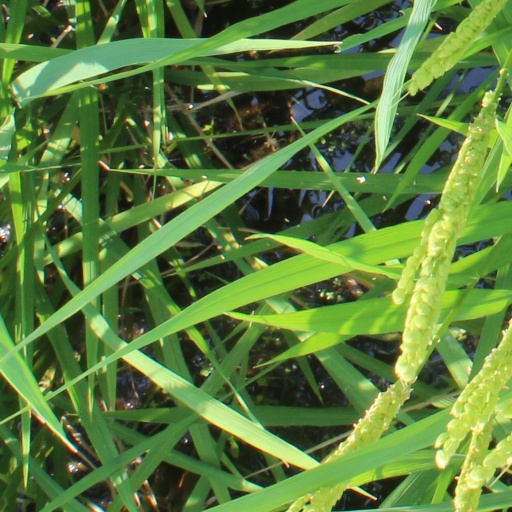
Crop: rice